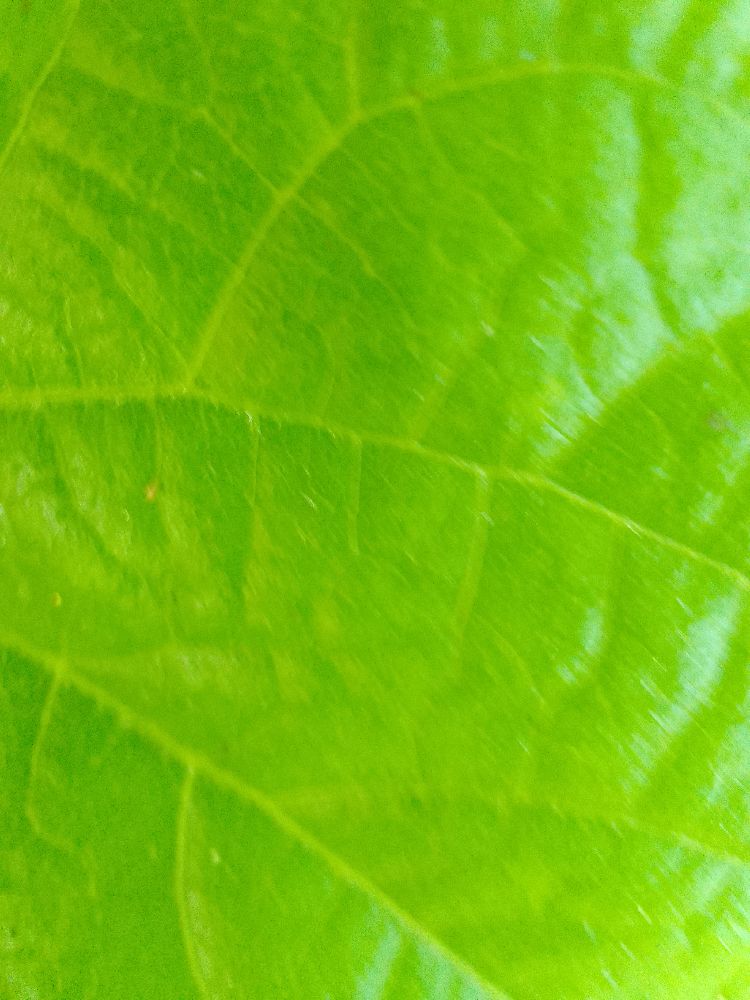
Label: healthy